Piano Quartet (Schumann)

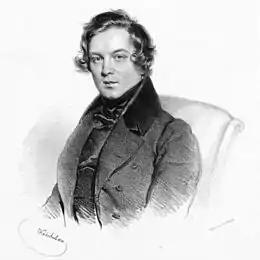
Litograph of Schumann, 1839

The Piano Quartet in E major is preceded by a Piano Quartet in C minor, WoO E1, that Schumann composed in 1829, near the end of his first year of study in Leipzig. Possibly inspired by Mozart's Piano Quartet in G minor and clearly influenced by Schubert's Piano Trio No. 2, it was Schumann's most notable accomplishment to that date, and a "remarkably polished work for someone who was as yet without formal training in composition". Nonetheless, the Piano Quartet in C minor remained unpublished until 1979.